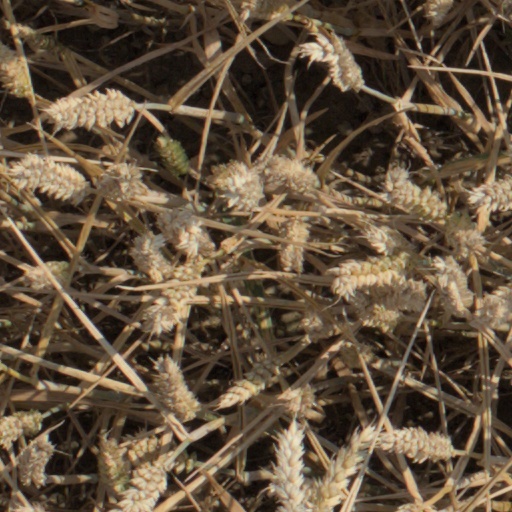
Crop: wheat